Eriswil

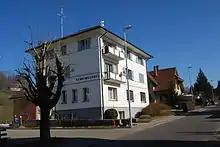
Municipal administration building of Eriswil

In the 2011 federal election the most popular party was the Swiss People's Party (SVP) which received 39.7% of the vote. The next three most popular parties were the Conservative Democratic Party (BDP) (16.0%), the Social Democratic Party (SP) (12.6%) and the Federal Democratic Union of Switzerland (EDU) (9.1%). In the federal election, a total of 519 votes were cast, and the voter turnout was 47.0%.